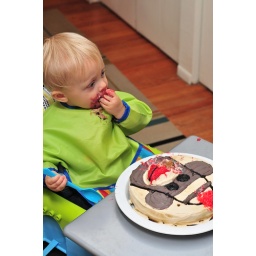
vegan sock monkey cake by becki